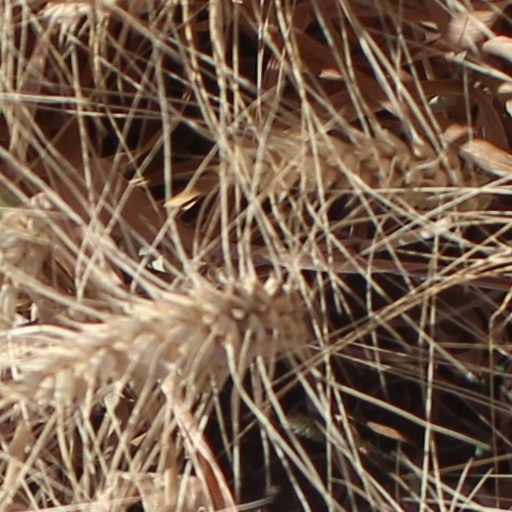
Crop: wheat